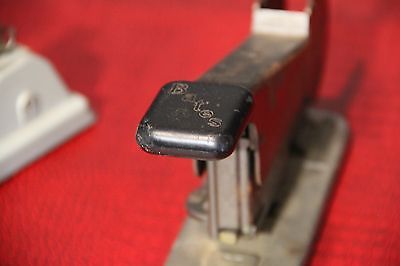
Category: stapler